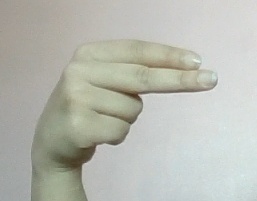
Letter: ain